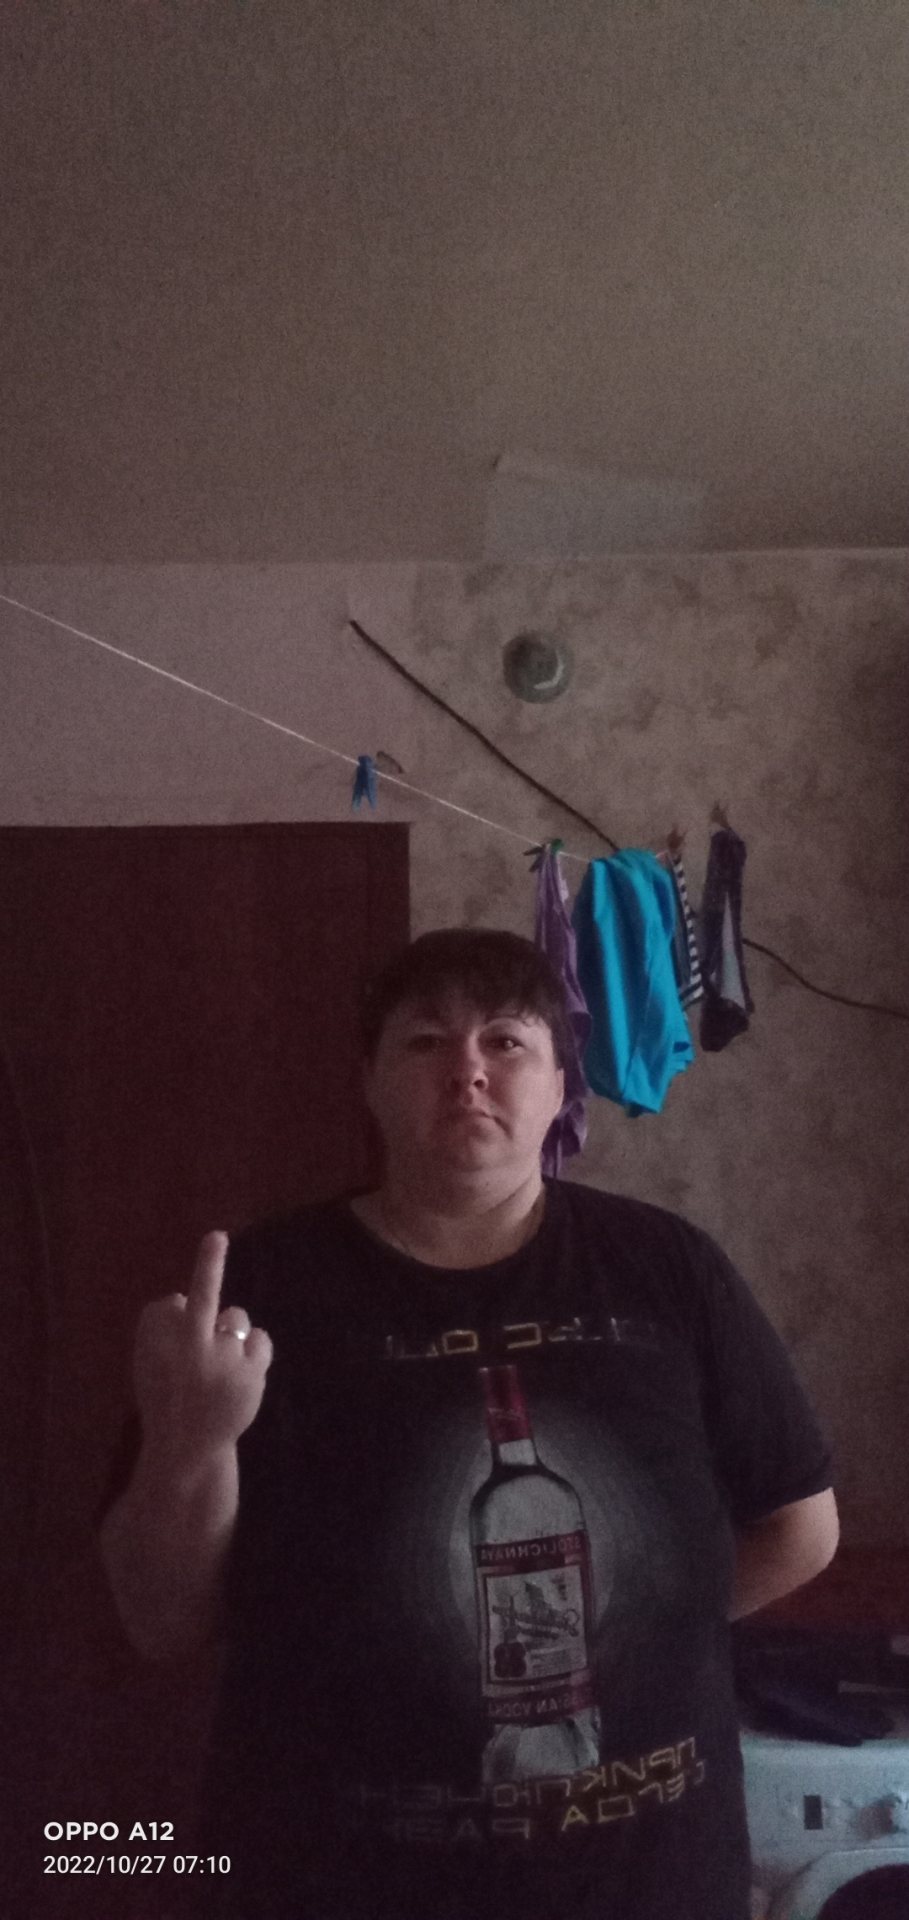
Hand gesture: middle_finger